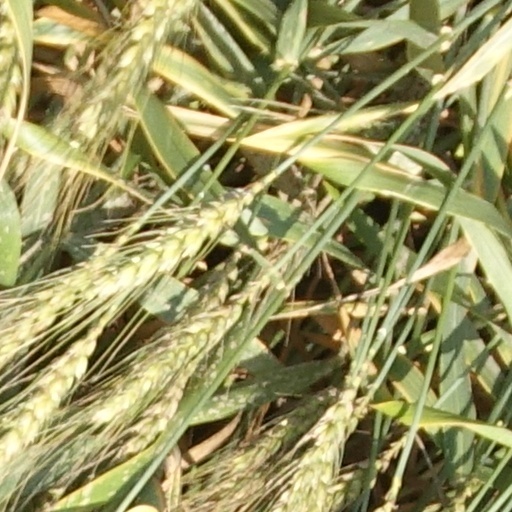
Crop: wheat